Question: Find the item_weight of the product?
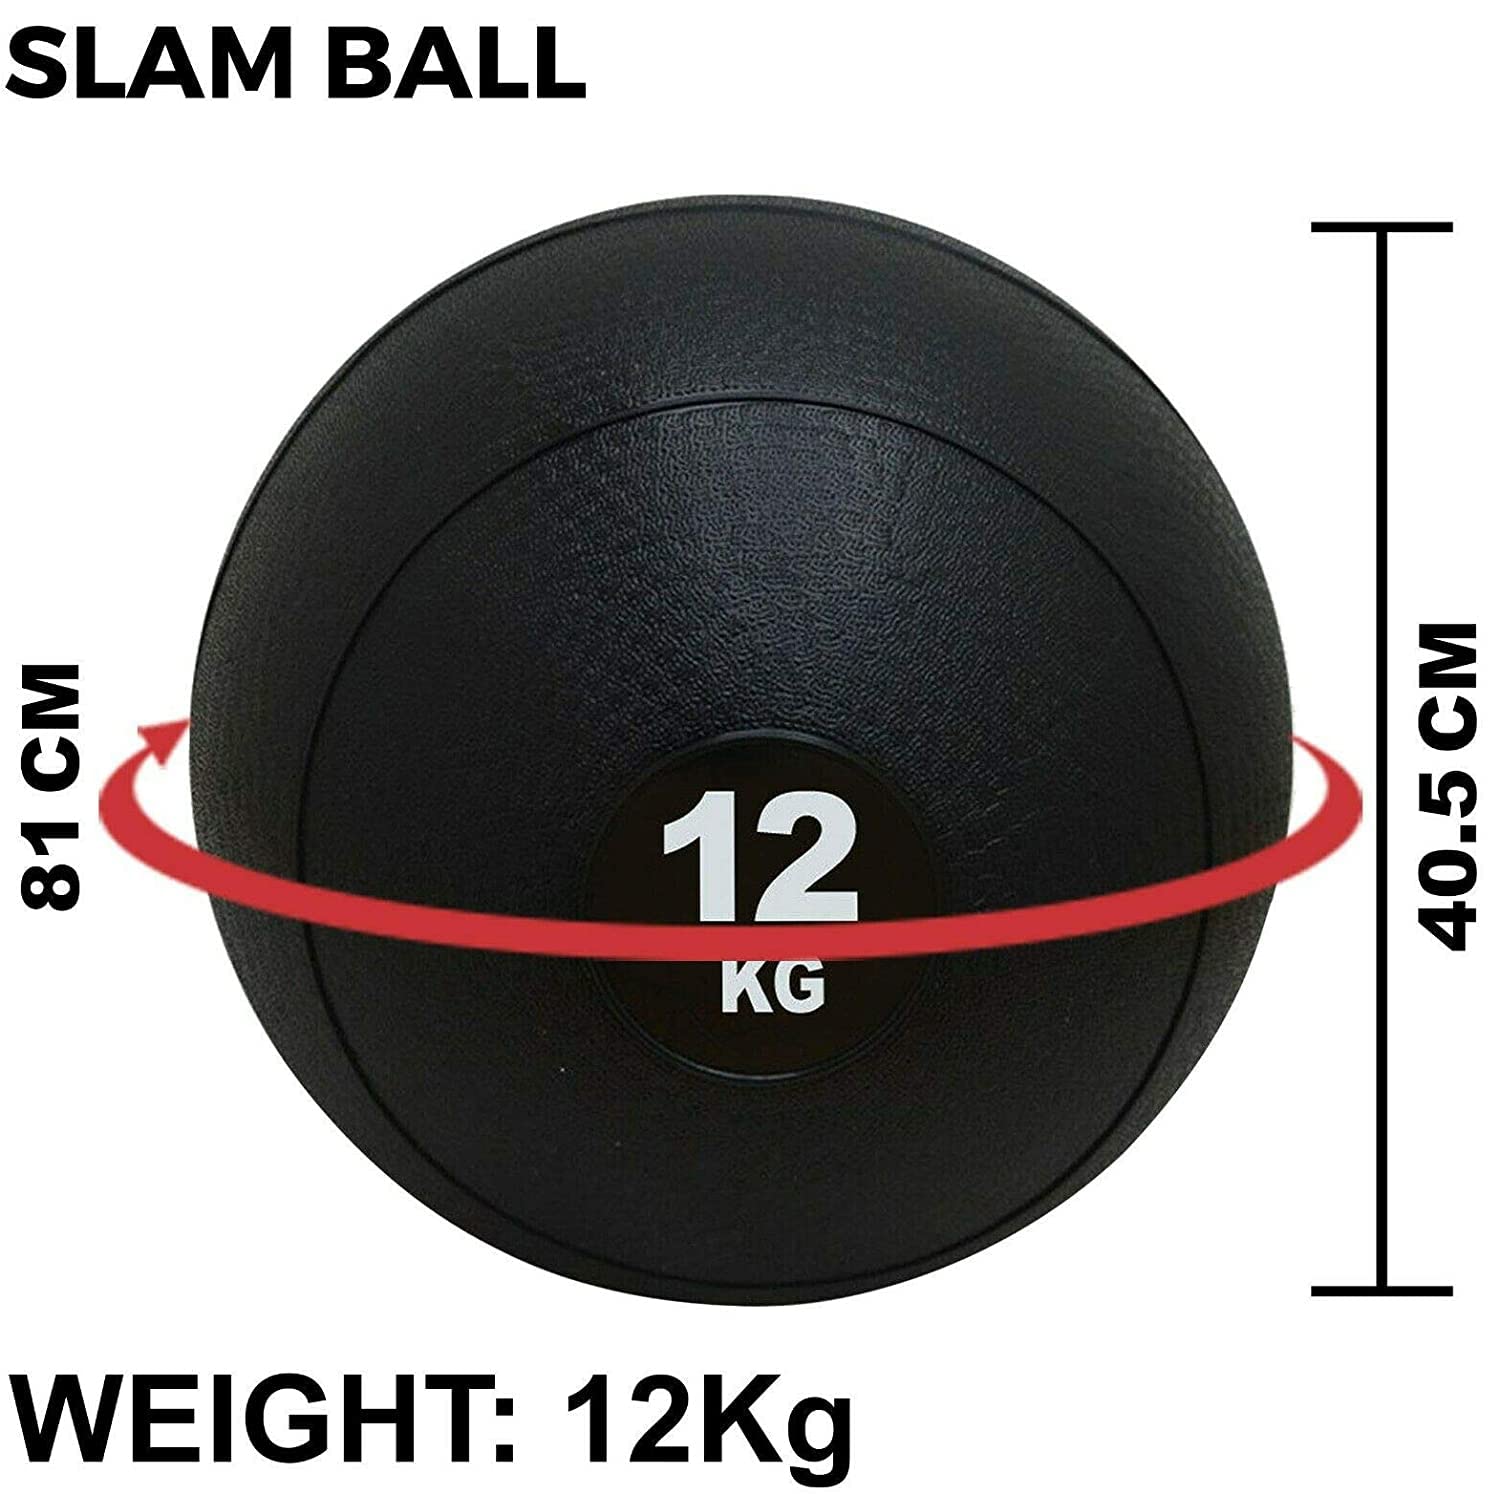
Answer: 12.0 kilogram